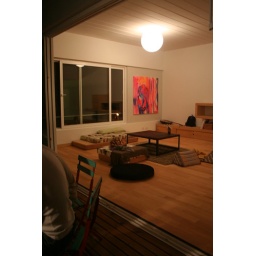
moving from my old apartment to my new house. Im by the river, overlooking green through every window